Flashtube

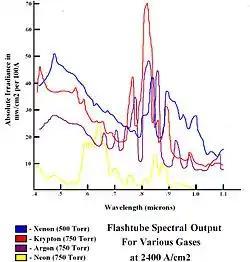
Spectral outputs of various gases at the current density where visual output nearly equals IR. Krypton has very few spectral lines in the near-IR, so most energy is directed into two main peaks.

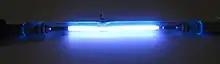
Argon flashlamp spectral line radiation. The texture of the table diffracts the light, allowing the camera to image the IR lines.

All gases produce spectral lines which are specific to the gas, superimposed on a background of continuum radiation. With all gases, low current-densities produce mostly spectral lines, with the highest output being concentrated in the near-IR between 650 and 1000 nm. Krypton's strongest peaks are around 760 and 810 nm. Argon has many strong peaks at 670, 710, 760, 820, 860, and 920 nm. Neon has peaks around 650, 700, 850, and 880 nm. As current densities become higher, the output of continuum radiation will increase more than the spectral-line radiation at a rate 20% greater, and output center will shift toward the visual spectrum. At greybody current-densities there is only a slight difference in the spectrum emitted by various gases. At very high current-densities, all gases will begin to operate as blackbody radiators, with spectral outputs resembling a blue giant star, centered in the UV.